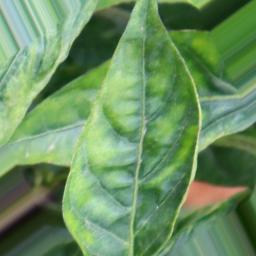
Label: mites_and_trips